7 Din Mohabbat In

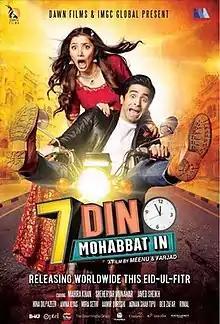
film poster

7 Din Mohabbat In is a 2018 Pakistani romantic comedy film with fantasy elements. It was directed by Meenu–Farjad under Matteela Films. Written by Fasih Bari Khan, the film features Mahira Khan and Sheheryar Munawar in lead roles and also stars Amna Ilyas, Mira Sethi, Hina Dilpazeer and Javed Sheikh. It was released on Eid al-Fitr, 16 June 2018, under the production banners of Dawn Films and IMGC Global Entertainment, and has been distributed by Distribution Club in Pakistan and by B4U Motion Pictures internationally.